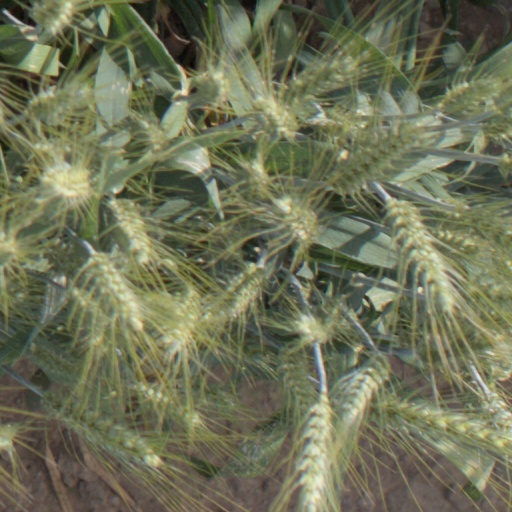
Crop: wheat